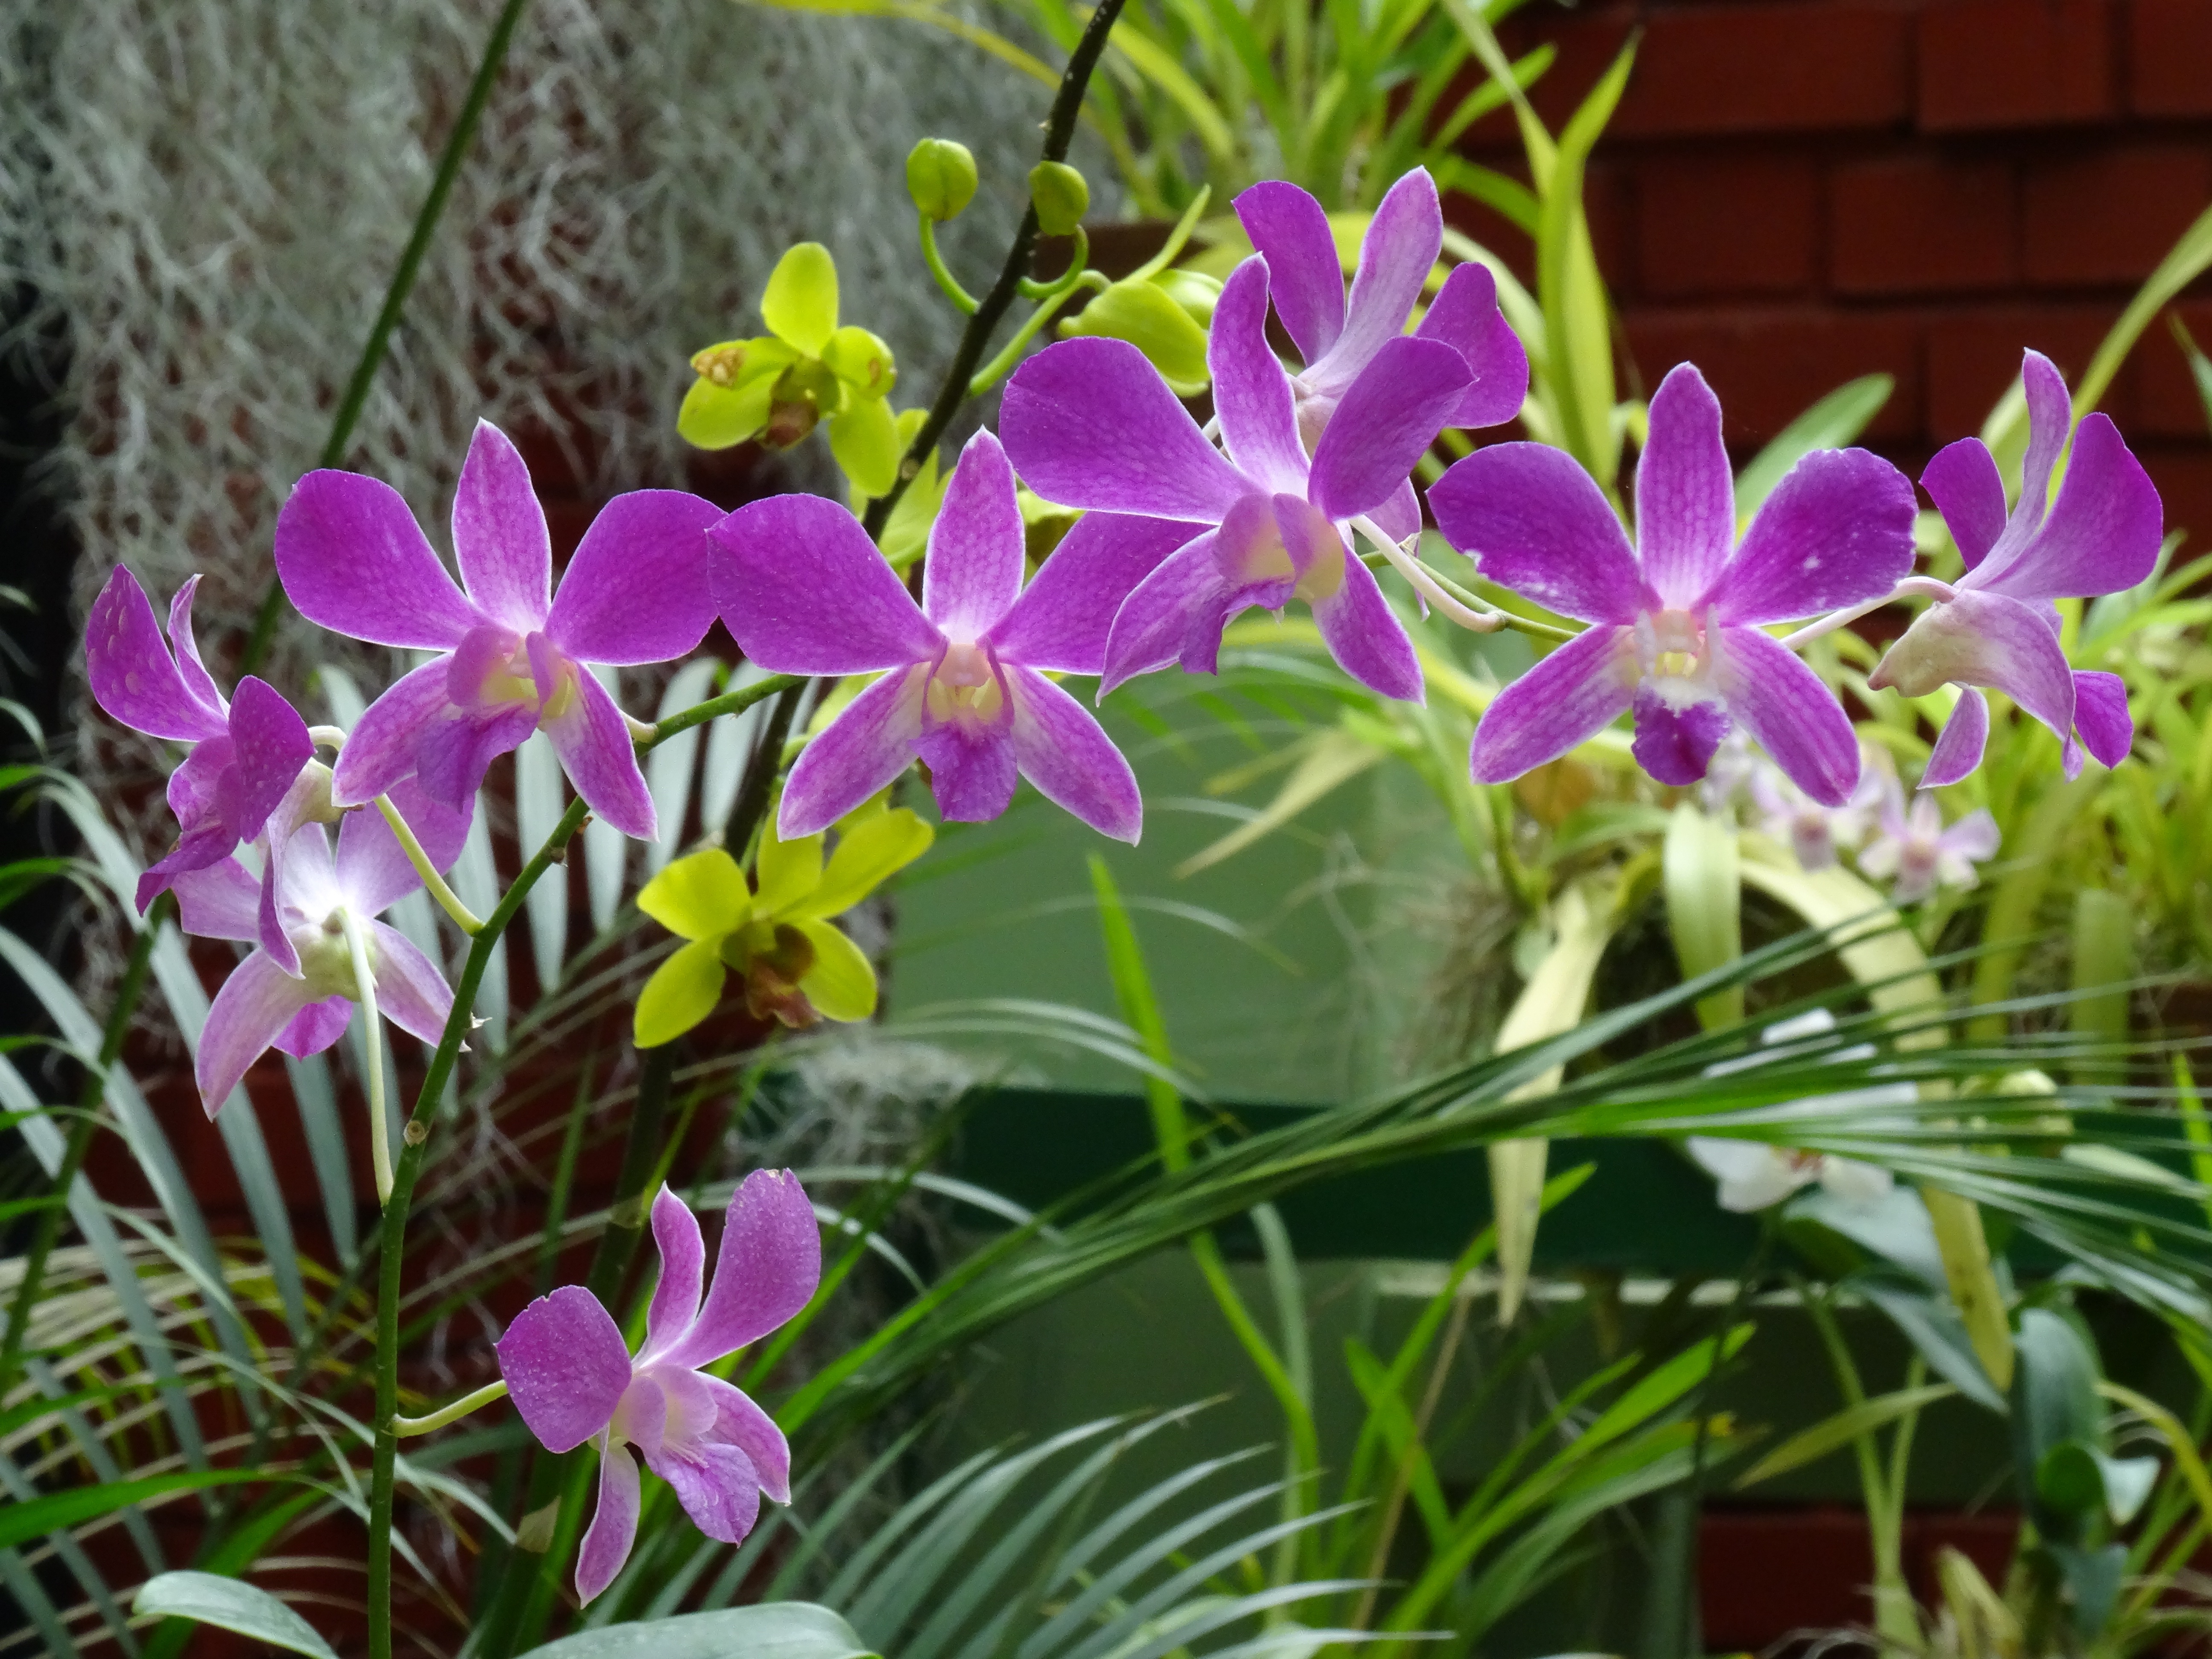
plant, flower, botany, flora, orchid, wildflower, exotic, purple flower, flowering plant, cattleya, dendrobium, land plant, christmas orchid, cattleya labiata